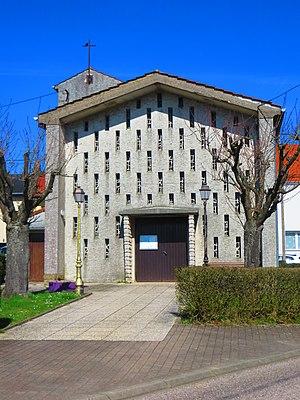
Lixing-lès-Saint-Avold Église Saint-Barthélemy
Lixing-lès-Saint-Avold est une commune française située dans le département de la Moselle et le bassin de vie de la Moselle-est, en région Grand Est.